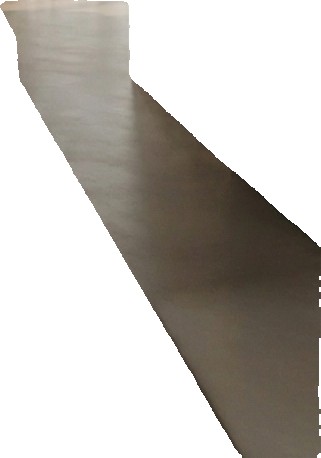
Surface category: floors